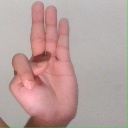
अक्षर: भ